Eugen Napoleon Neureuther

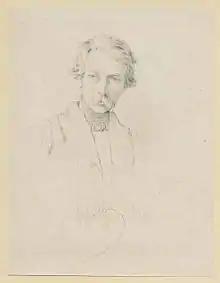
"Eugen Napoleon Neureuther". Drawing by Wilhelm Gail, ca. 1850

Eugen Napoleon Neureuther (13 January 1806 – 23 March 1882) was a German painter, etcher, and illustrator.